Olecranon bursitis

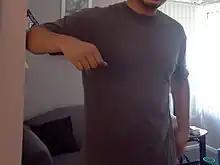
Hard blow to the tip of the elbow on a wall

Bursitis normally develops as a result either of a single injury to the elbow (for example, a hard blow to the tip of the elbow), or perhaps more commonly due to repeated minor injuries, such as repeated leaning on the point of the elbow on a hard surface. The chance of developing bursitis is higher if one's job or hobby involves a repetitive movement (for example, tennis, golf, or even repetitive computer work involving leaning on one's elbow). The likelihood of developing the condition is increased as one gets older.